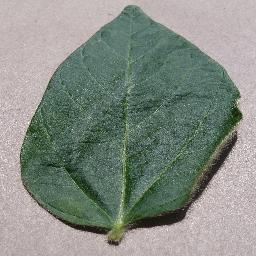
Label: Soybean___healthy